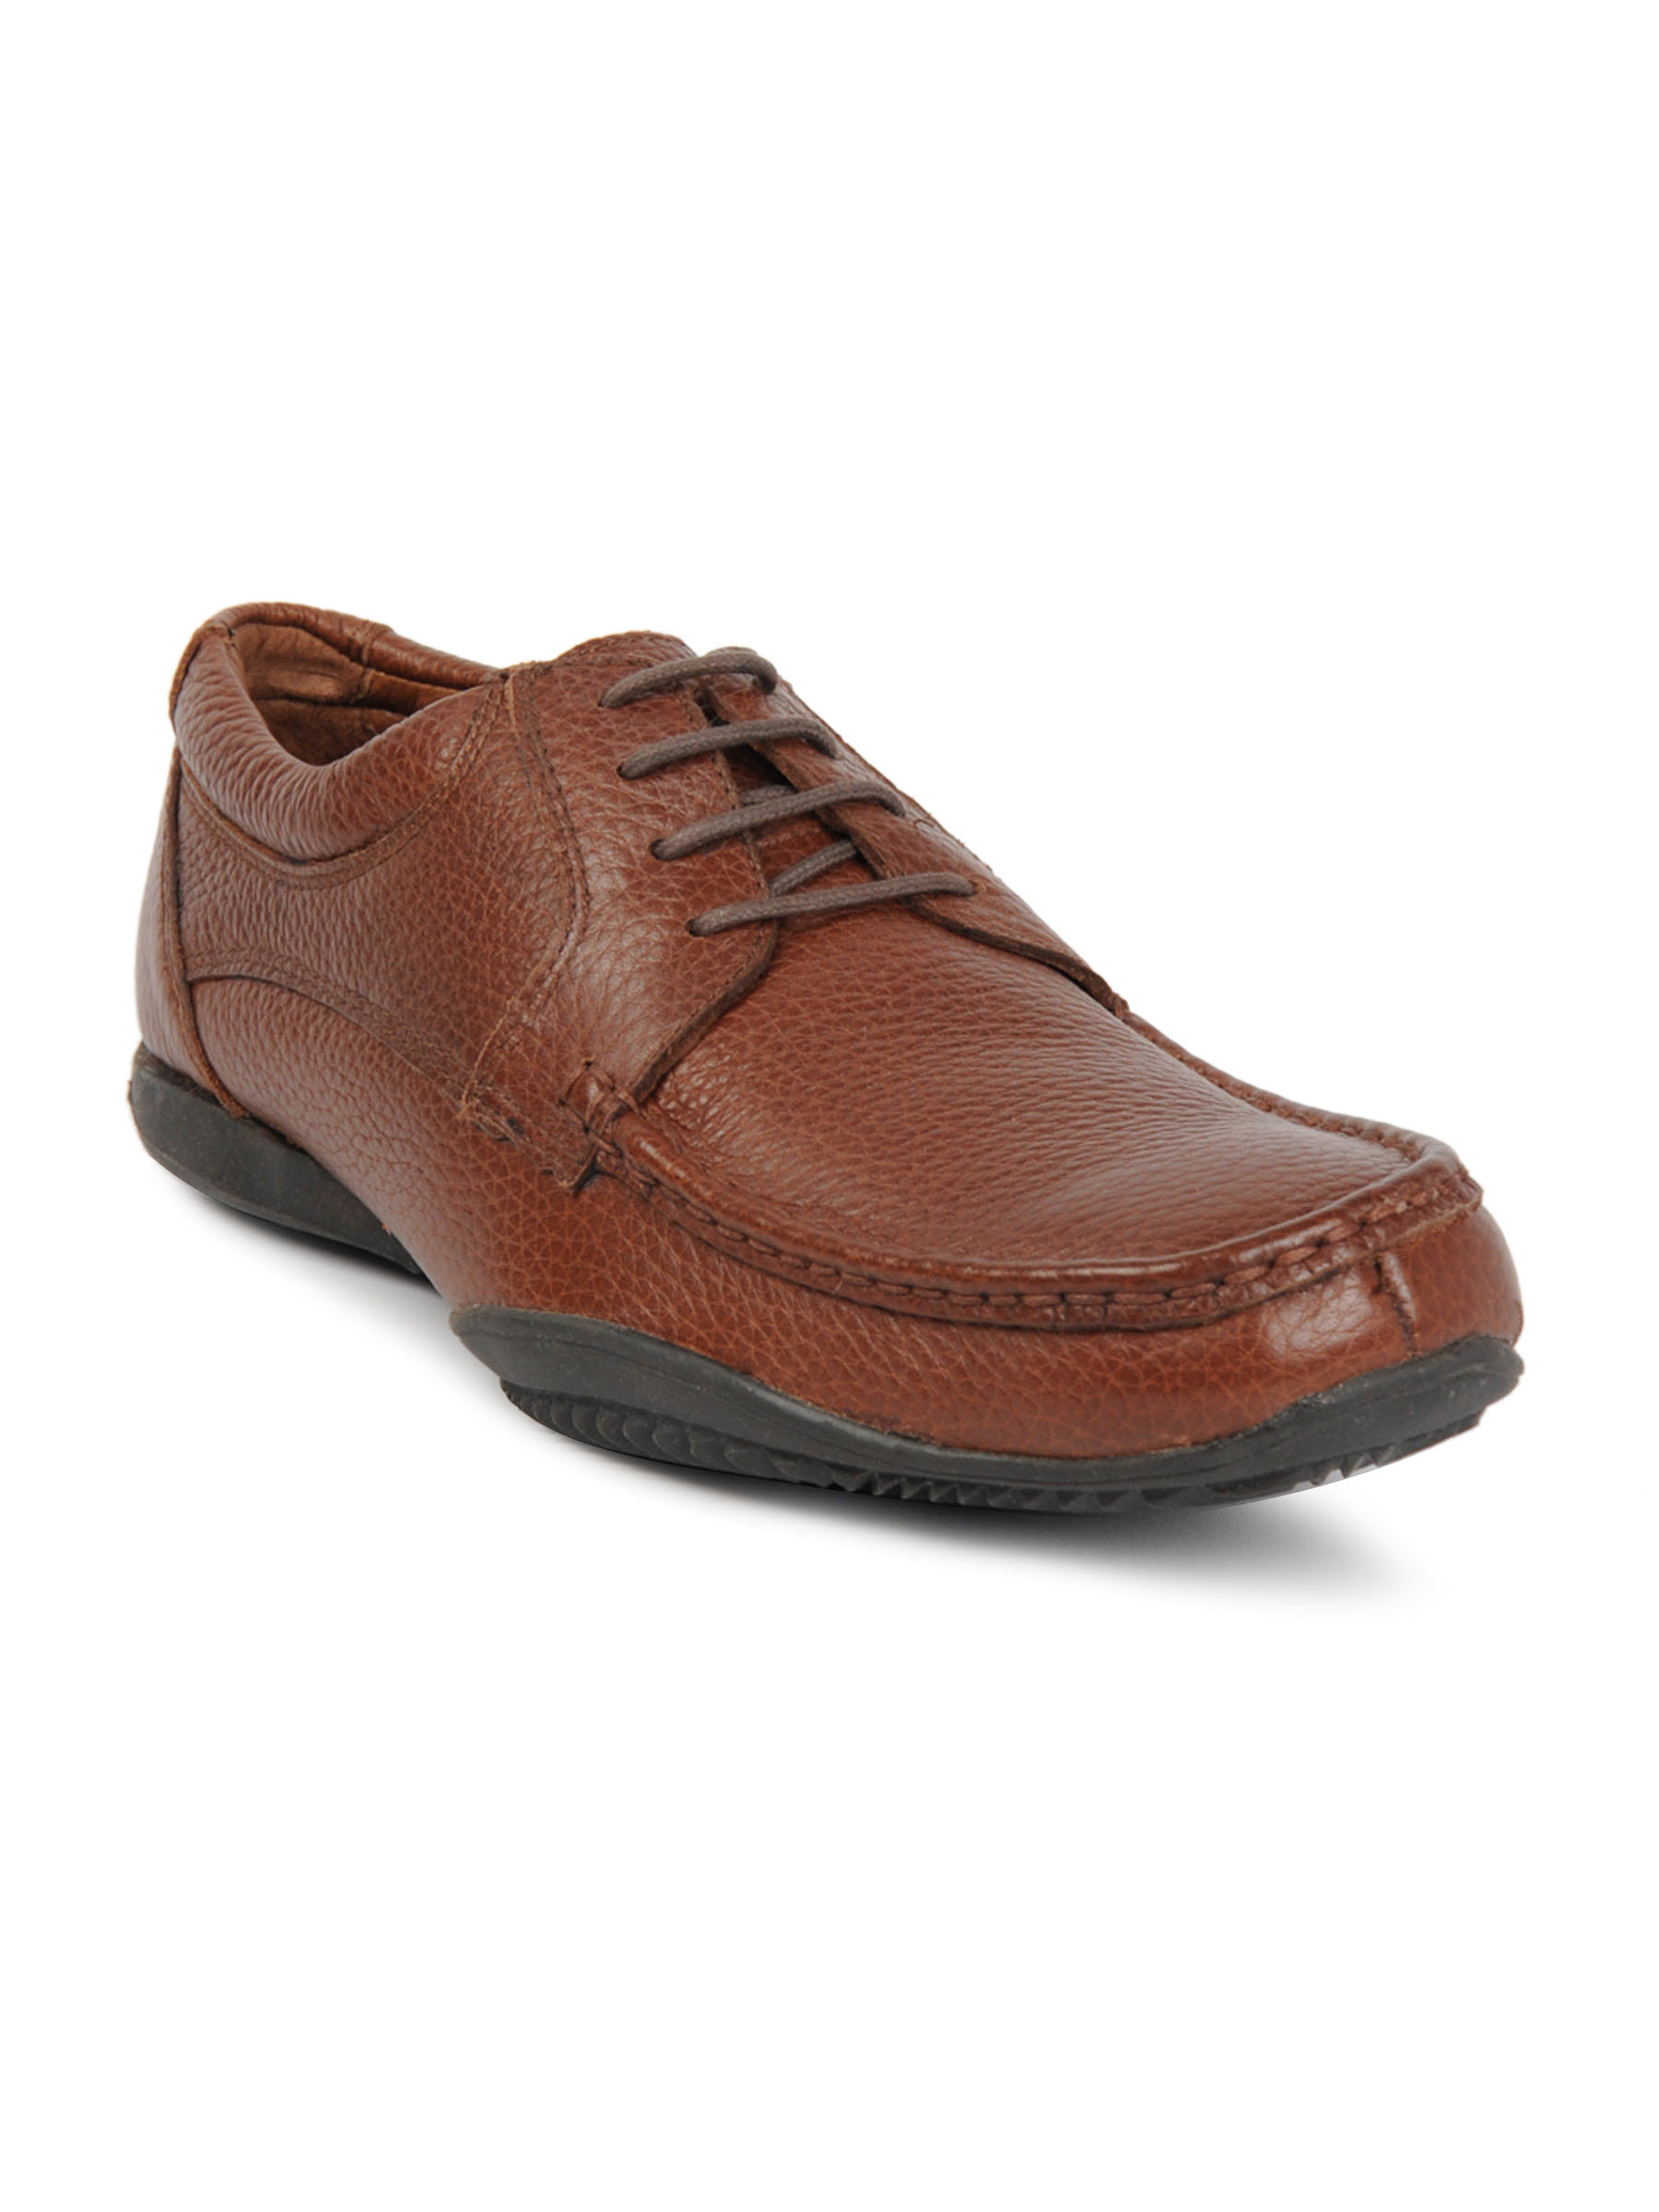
Hush Puppies Men Falcon Brown Formal Shoes
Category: Footwear / Shoes / Formal Shoes
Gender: Men
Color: Brown
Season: Fall 2011
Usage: Formal